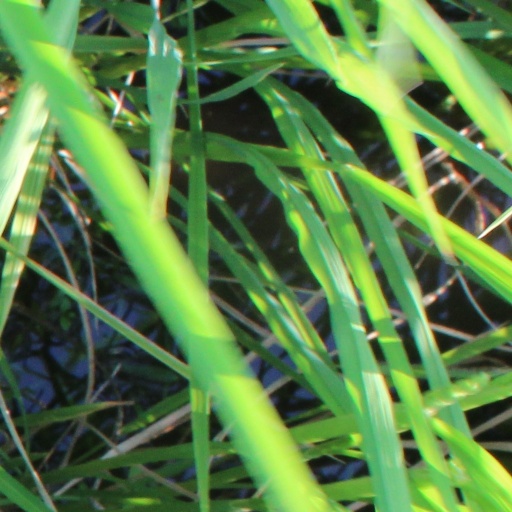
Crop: rice